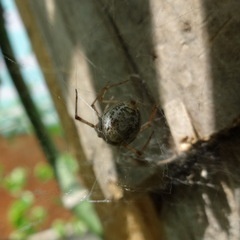
Species: Parasteatoda_tepidariorum